Aston Martin Vantage (2005)

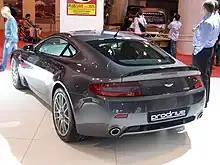
Prodrive V8 Vantage, featuring a larger rear lip spoiler

In May 2008, Aston Martin announced new technological updates for the Vantage starting in the 2009 model year, which included changes to the engine, transmission, suspension and appearance. New cylinder liners that were now pressed into the aluminium block instead of the original cast-in variants allow a thinner liner, which in turn allows a larger capacity of 4.7-litre. The cylinder bore and stroke was increased from to and to respectively, giving a total displacement of 4,735 cc. The dry sump lubrication system was also modified.